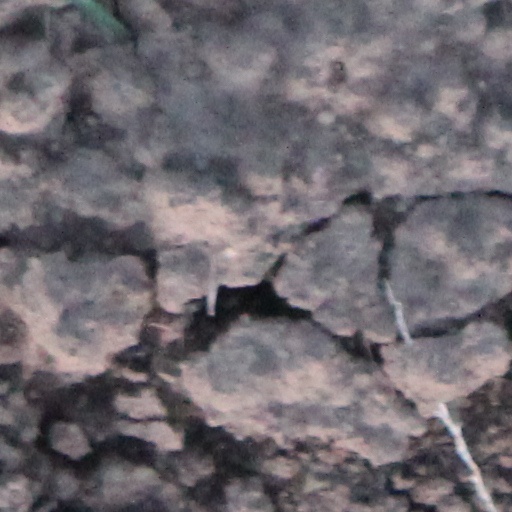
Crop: wheat